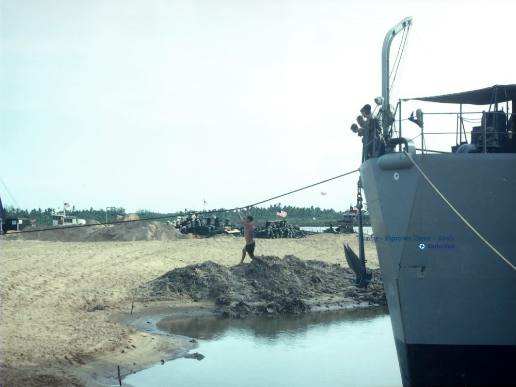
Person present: No